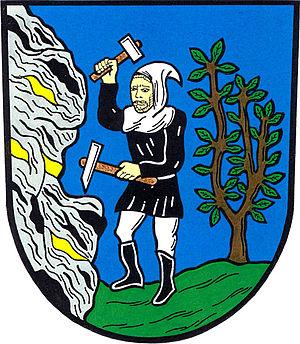
Zlaté Hory est une ville du district de Jeseník, dans la région d'Olomouc, en République tchèque. Sa population s'élevait à 3 858 habitants en 2018.